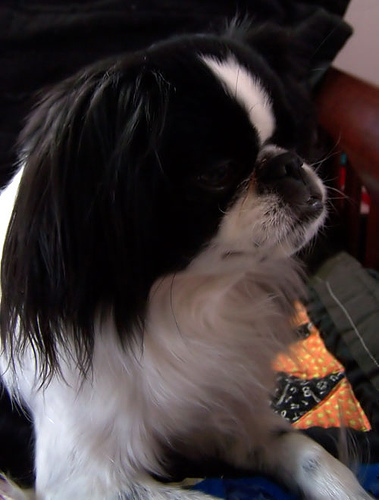
Animal: dog
Breed: japanese_chin